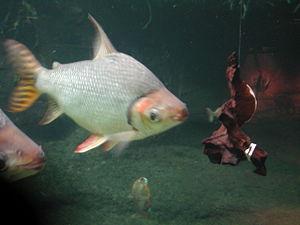
Le Jaraqui est une espèce sud-américaine de poisson d'eau douce de la famille des Prochilodontidae et de l'ordre des Characiformes.
Semaprochilodus est un genre de poissons téléostéens de la famille des Prochilodontidae et de l'ordre des Characiformes. Semaprochilodus est un genre de poissons d'eau douce qui regroupe plusieurs espèces d'Amérique du Sud.